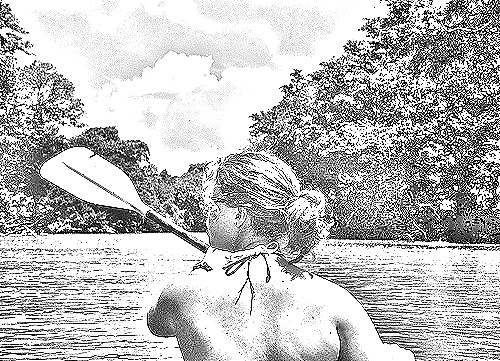
Portrait style: Sketch Portrait